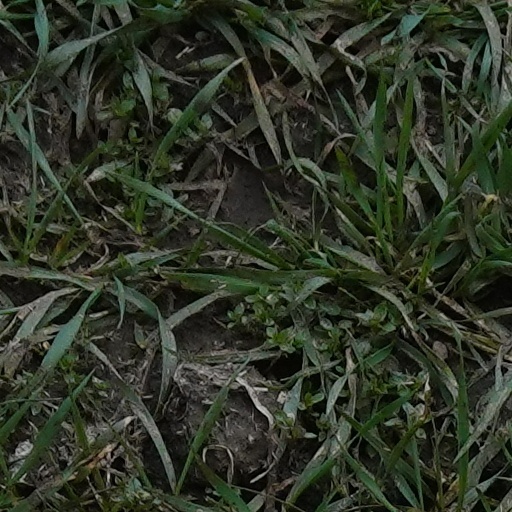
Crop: wheat